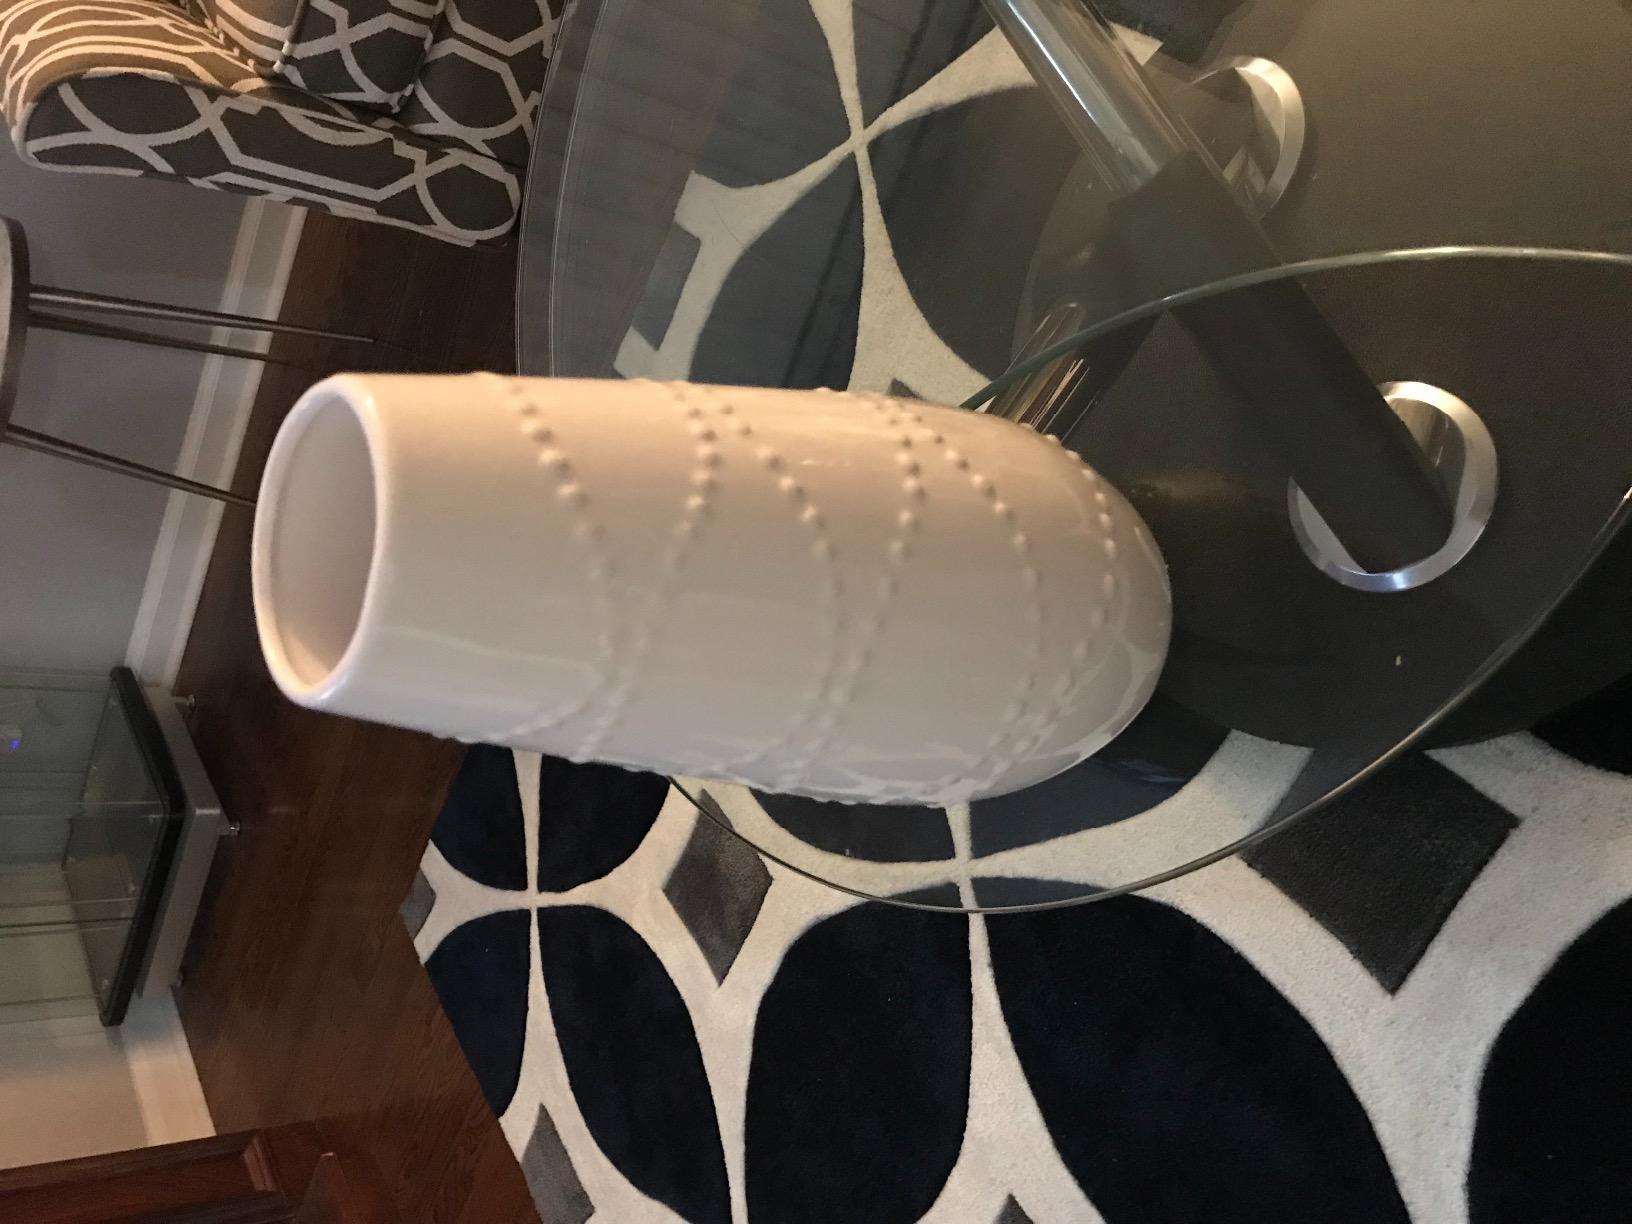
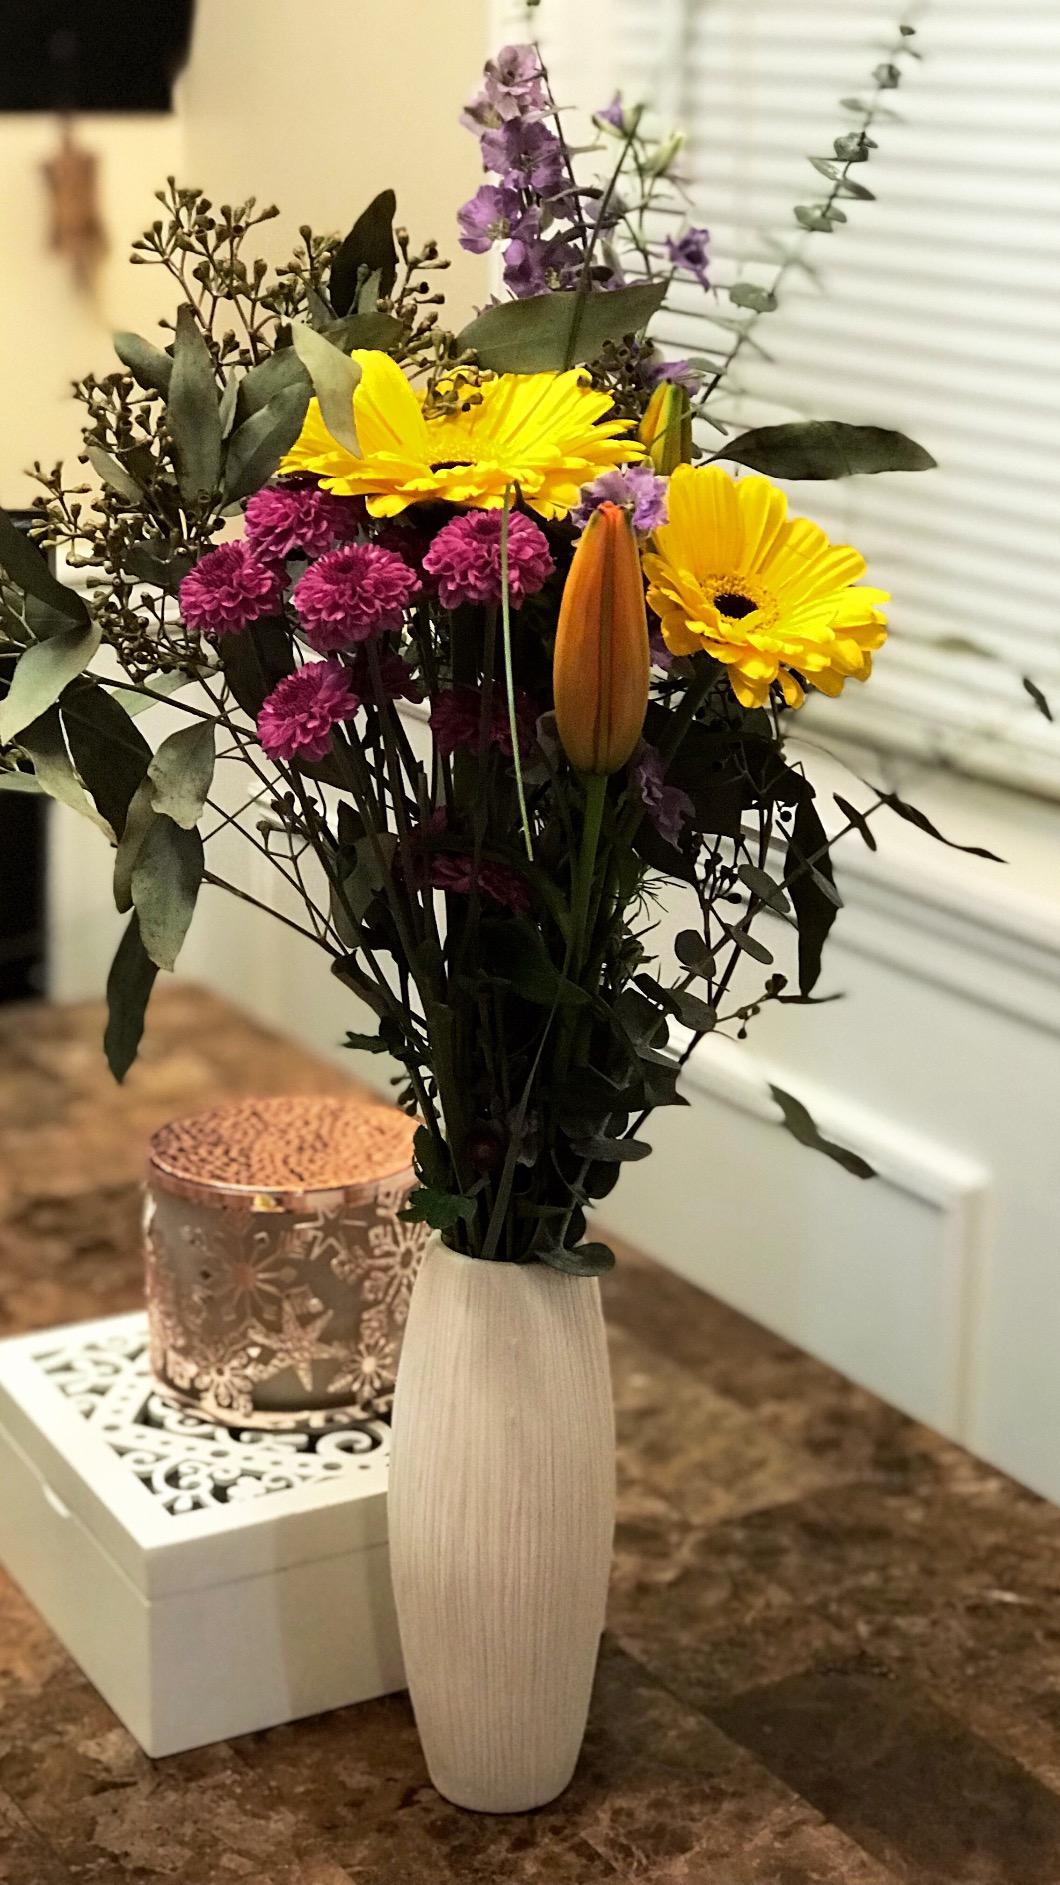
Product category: vase
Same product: no